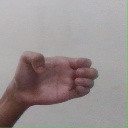
अक्षर: ख